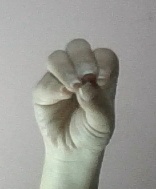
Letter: ha